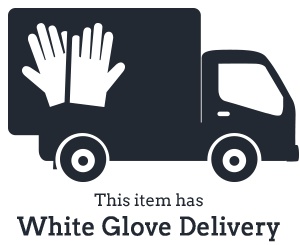
Professional Installation & Inside Delivery
***This is a hidden product used with the Product Options application, Please do not delete this product.***
Brand: Foosball Planet
Category: Product Add-Ons > Installation Services